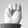
ASL letter: M